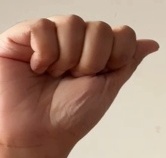
ASL sign: A